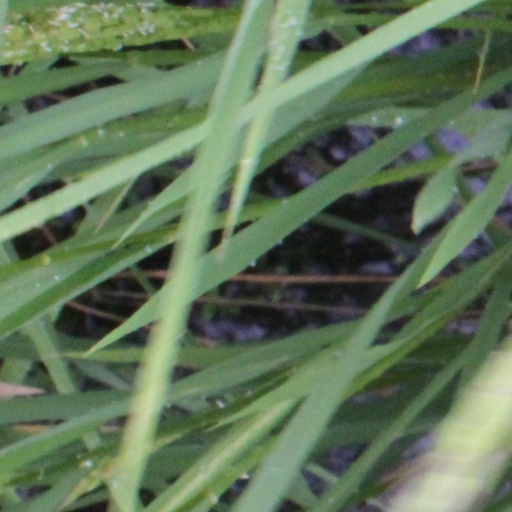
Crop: rice